Yacyretá Dam

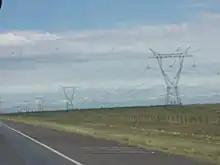
Transmission towers

Before February 2011, the water level was above sea level, less than planned. This caused the hydroelectric component of the dam to operate at only 60% of its capacity. The water level was raised, bringing it to above sea level and covering another of land surface, affecting more than 50,000 people. This brought the installed capacity to its final design of 3,100 MW and the annual generation to about 20,000 GWh.